Suspension (body modification)

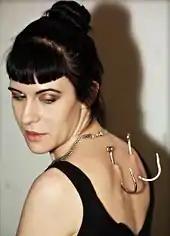
Two body hooks inserted in the back of a woman, to which suspension chain is yet to be attached

Body suspension has historically been practiced by different cultures around the world. The Thaipusam festival, celebrated by the Tamil Hindu community on the full moon in the Tamil month of "Thai" (January/February), features body suspension. The Charak Puja, a Hindu folk festival in honour of the god Shiva or Dharmathakur, also features body suspension.